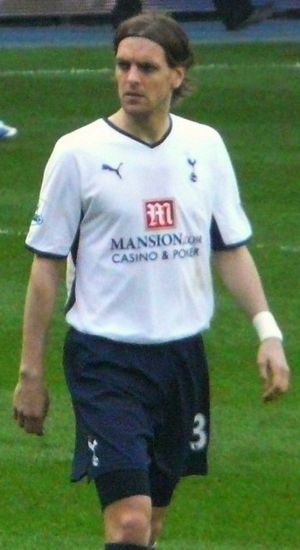
Jonathan Woodgate
Jonathan Woodgate er en nuværende manager og engelsk tidligere fodboldspiller, der spillede som forsvarsspiller. Gennem karrieren var han tilknyttet blandt andet Leeds, Newcastle, Real Madrid og Middlesbrough.